Nissan VR engine

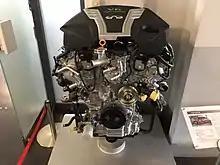
Nissan VR30DDTT Engine at Nissan's Engine Museum in Yokohama, Japan

Production of the VR30DDTT engine began in 2016 at the powertrain plant in Iwaki, Fukushima.